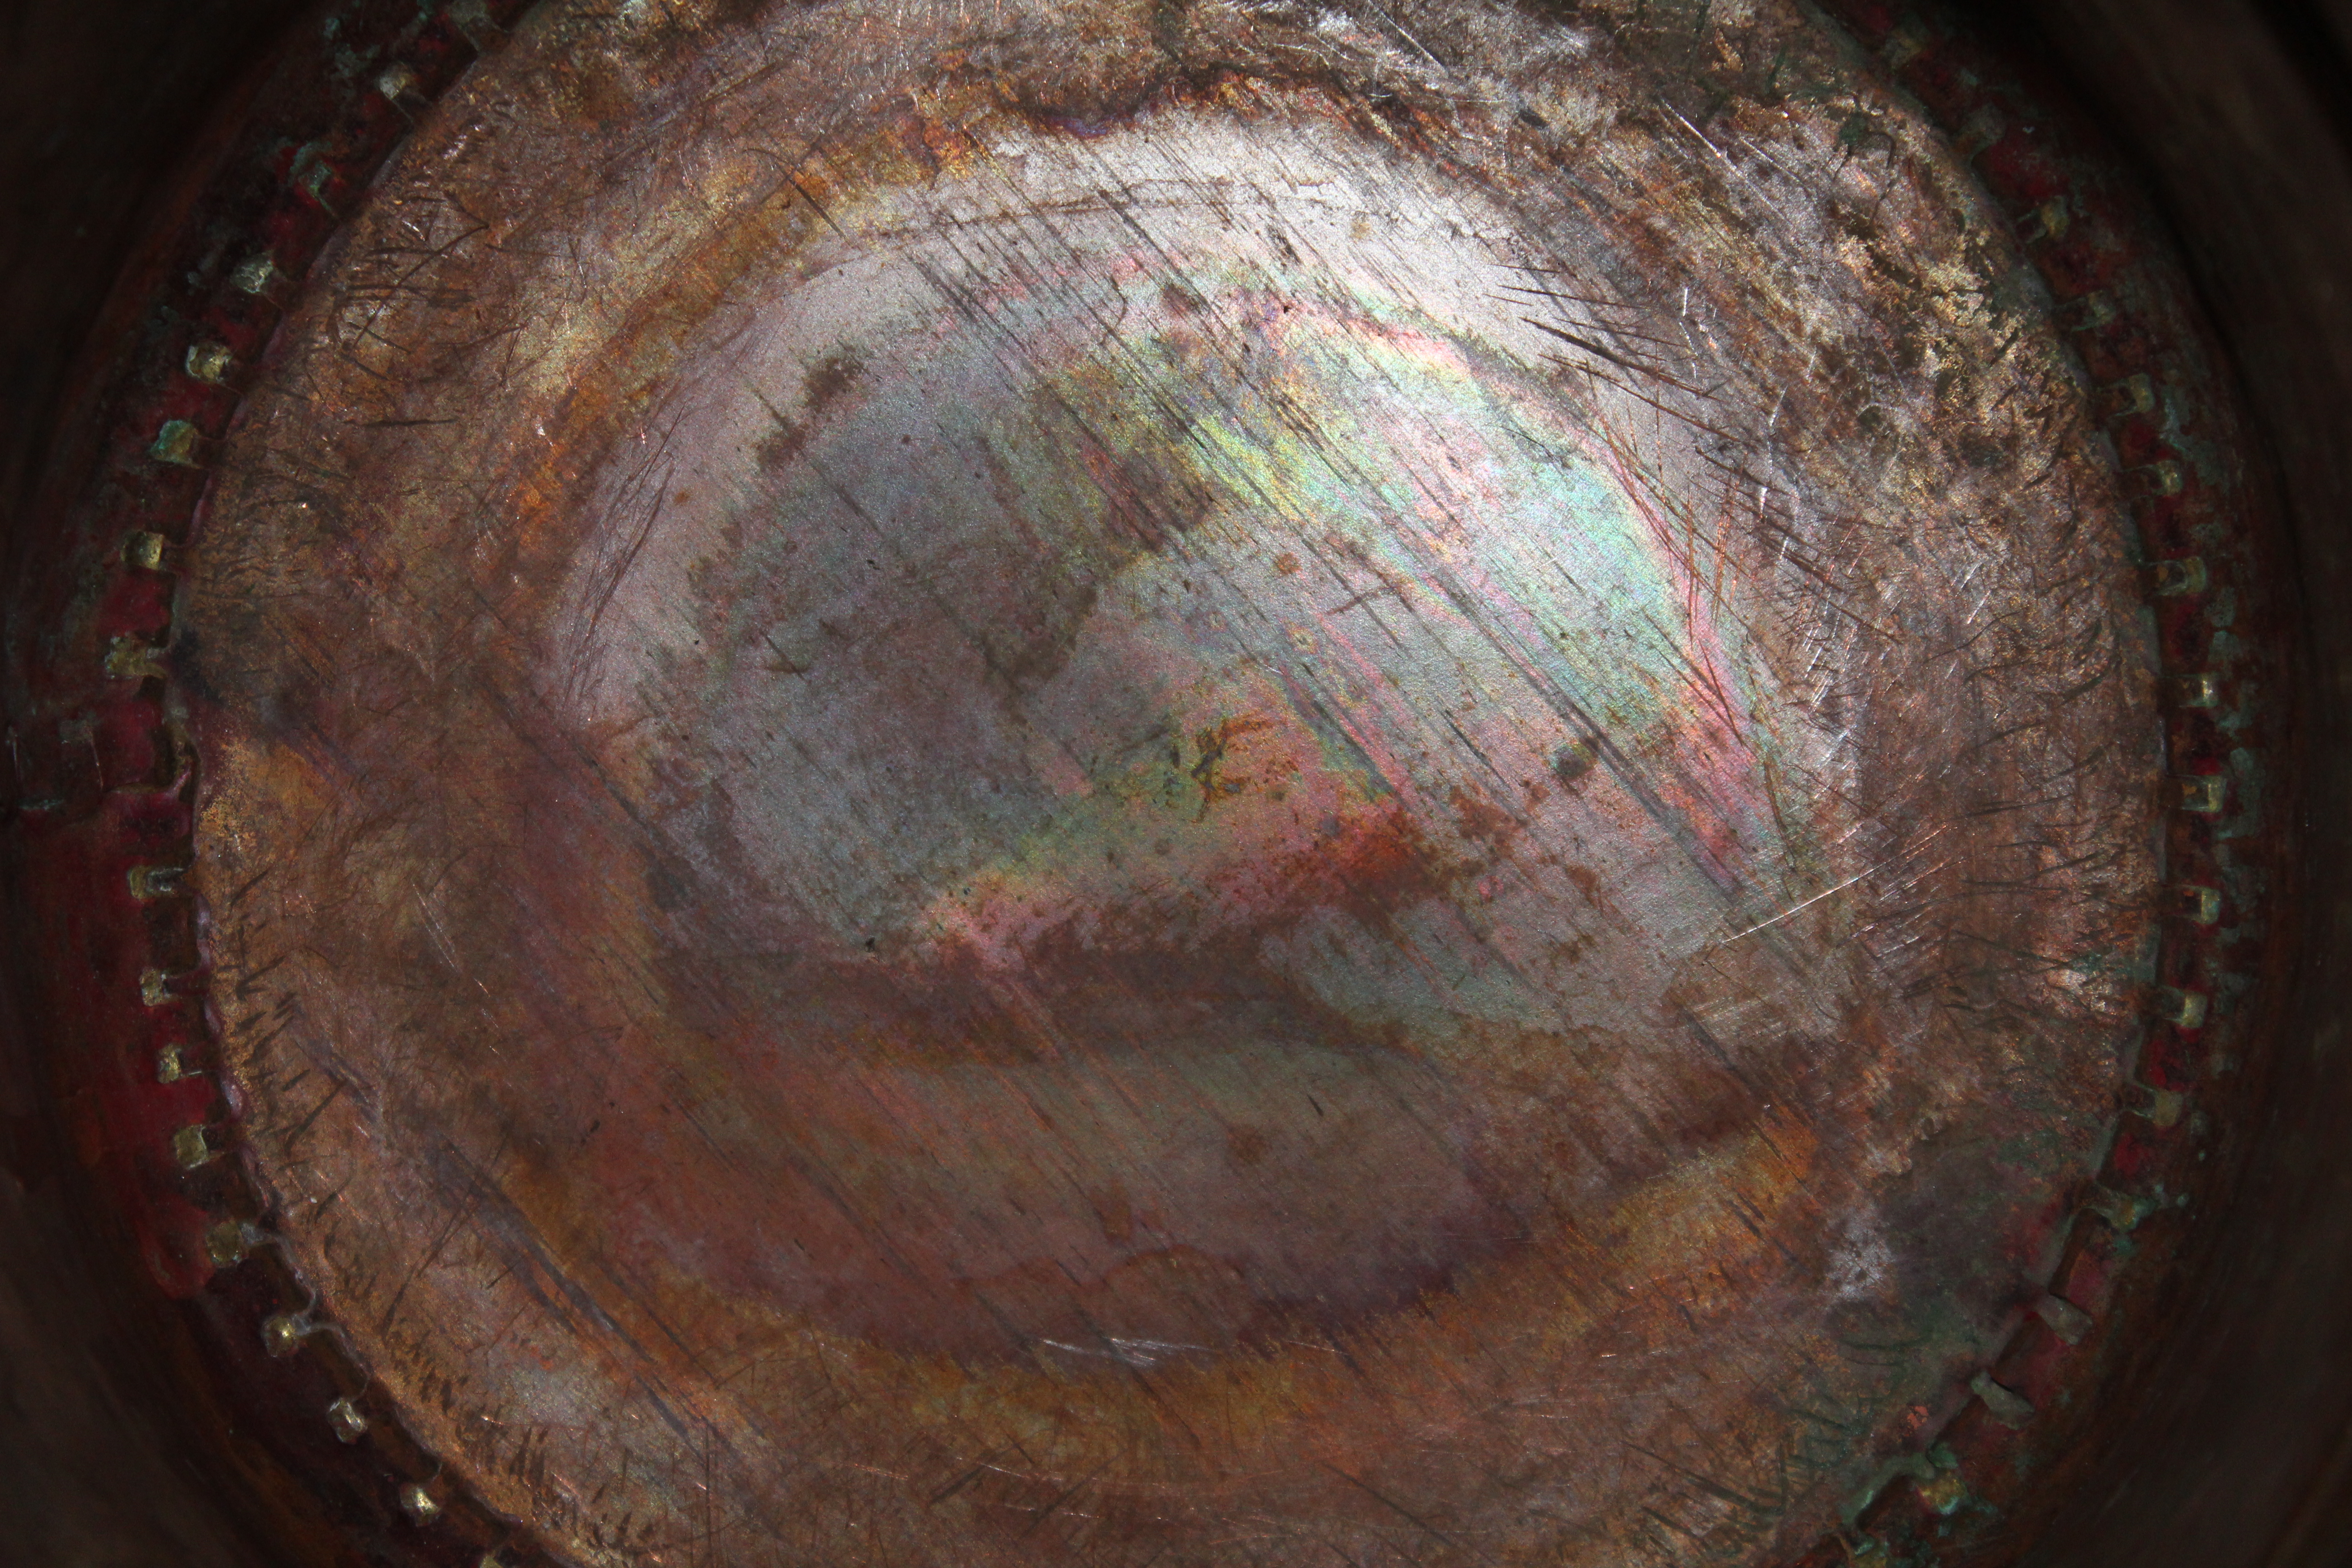
wood, texture, round, circle, close up, porthole, free, art, scratched, shape, man made object, ancient history